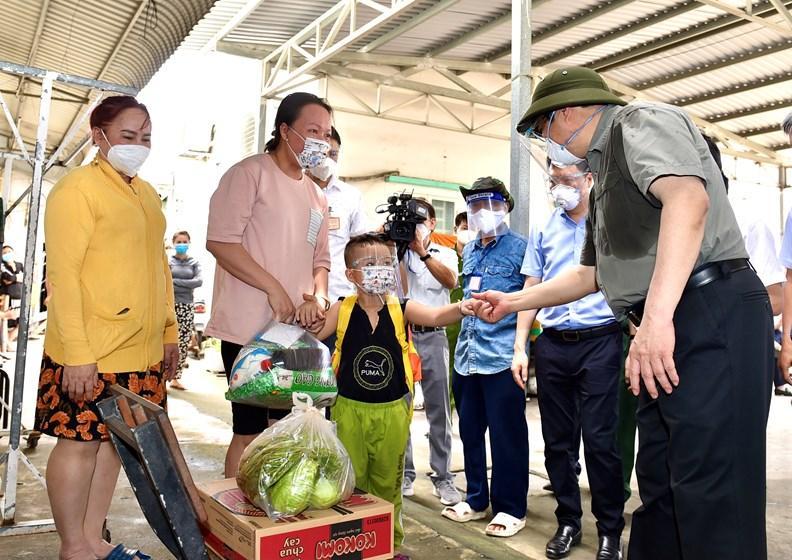
có một thùng hàng và một cái túi đồ xuất hiện ở trên mặt đất